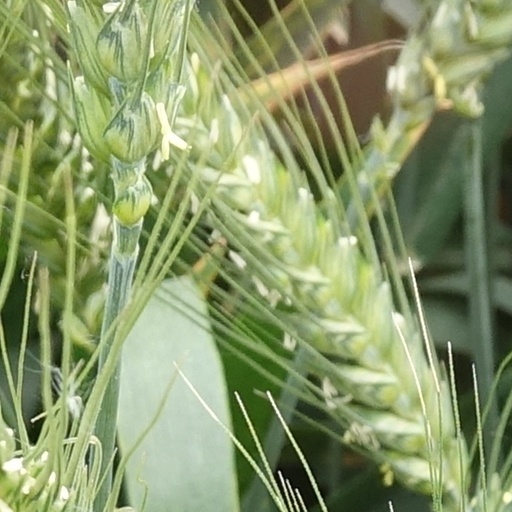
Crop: wheat